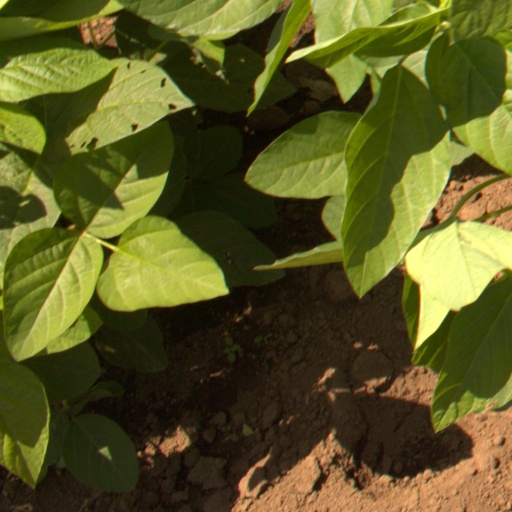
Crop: soybean